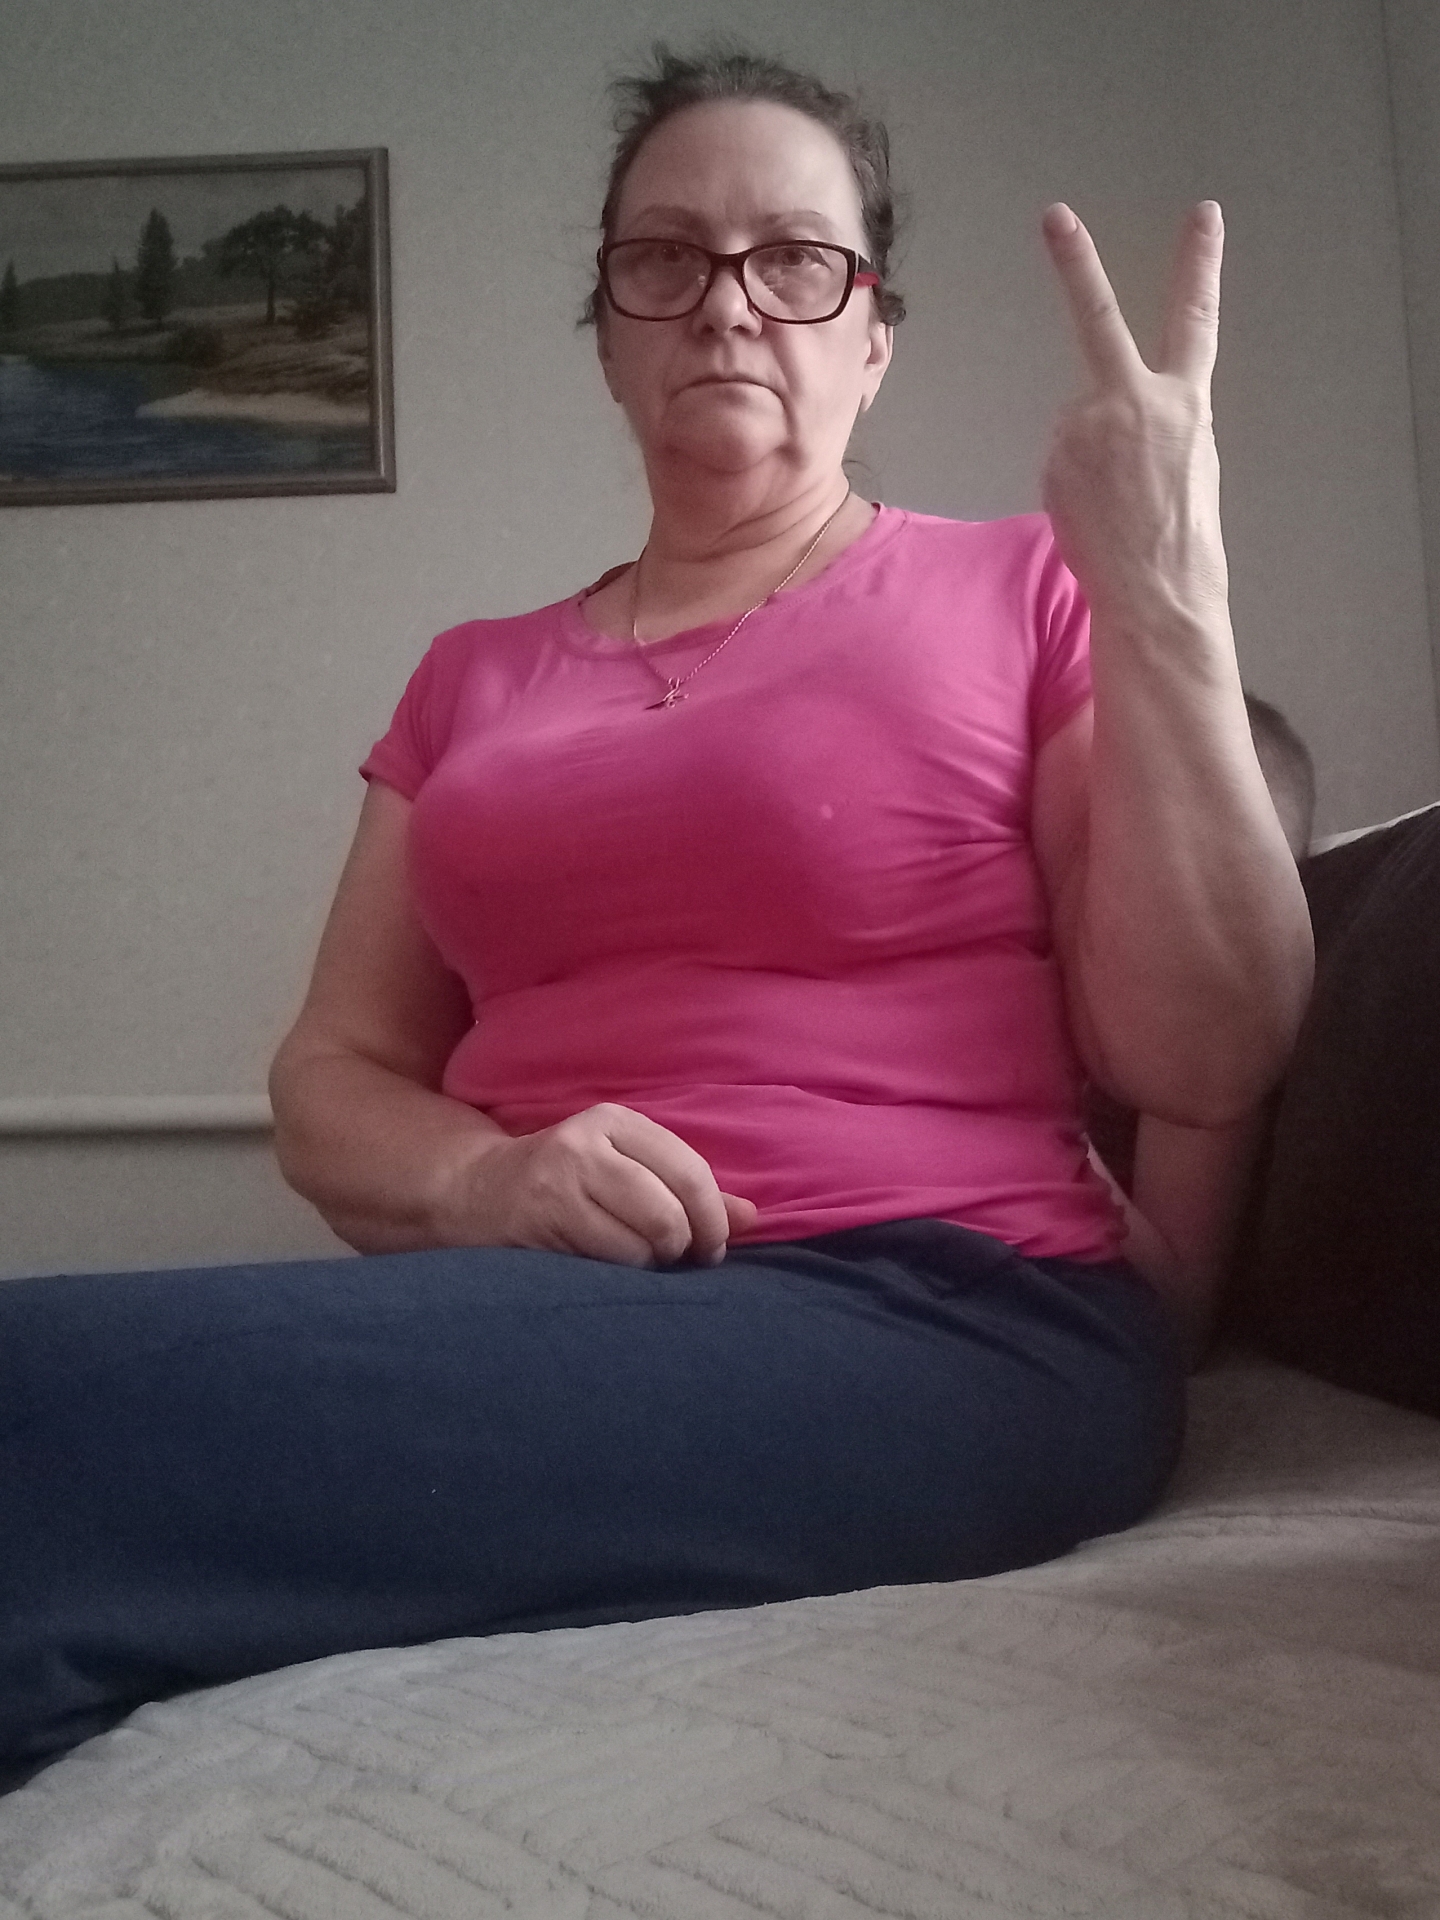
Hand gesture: peace_inverted